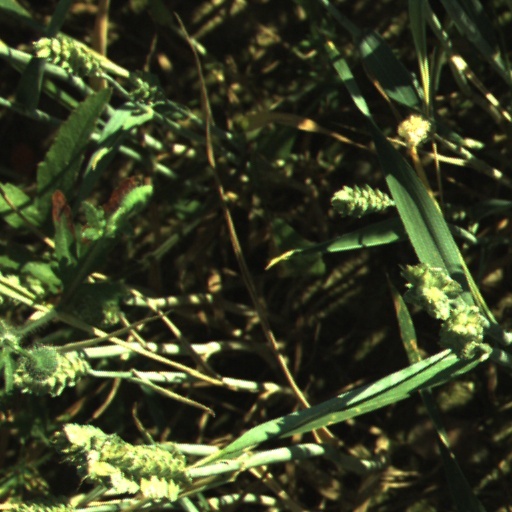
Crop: wheat